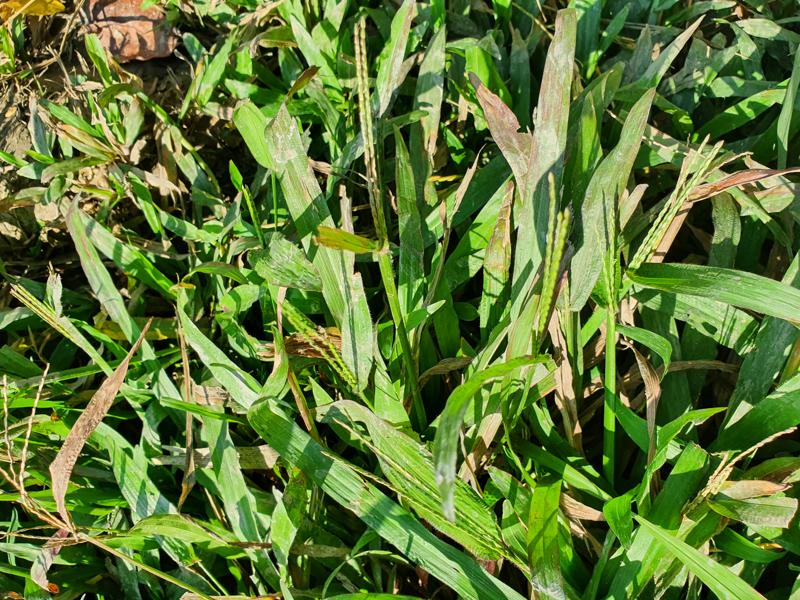
Weed species: Paspalum scrobiculatum